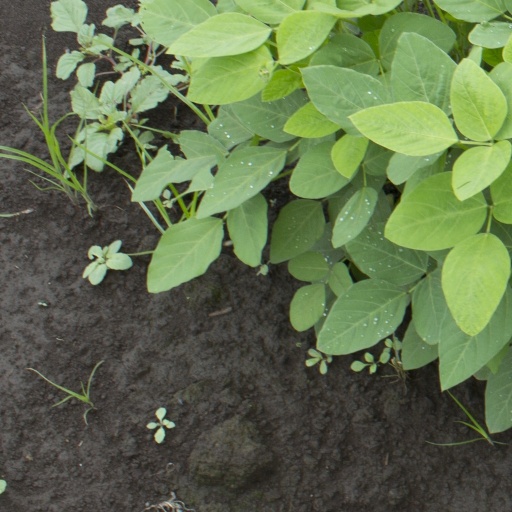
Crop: soybean